Linda Thomas-Greenfield

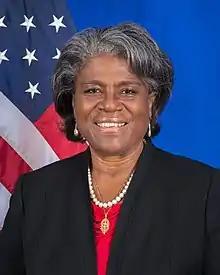
Official portrait, 2021

Linda Thomas-Greenfield (born November 22, 1952) is an American diplomat who served as the 31st United States ambassador to the United Nations under President Joe Biden from 2021 to 2025. She served as the U.S. 18th assistant secretary of state for African affairs from 2013 to 2017. Thomas-Greenfield then worked in the private sector as a senior vice president at business strategy firm Albright Stonebridge Group in Washington, D.C.